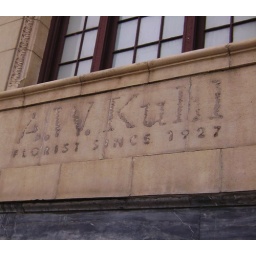
No longer around, but their sign still is. Taken on the bottom floor by Hotel Syracuse.